Södra vattentornet

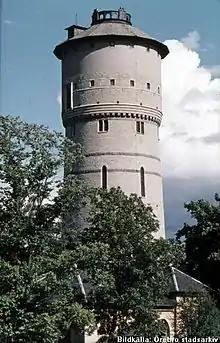
Södra vattentornet in 1957

Södra vattentornet is a water tower in Örebro that was built in 1886 and ended in 1958 along with Norra Vattentornet. It was replaced by Svampen.